Pytheas

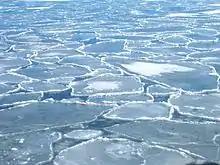
Pancake ice in the Baltic in spring near the Swedish coast.

Diodorus – based on Pytheas – reported that Britain is cold and subject to frosts, being "too much subject to the Bear", and not "under the Arctic pole", as some translations say. The numerous population of natives, he says, live in thatched cottages, store their grain in subterranean caches and bake bread from it. They are "of simple manners" ("ēthesin haplous") and are content with plain fare. They are ruled by many kings and princes who live in peace with each other. Their troops fight from chariots, as did the Greeks in the Trojan War.